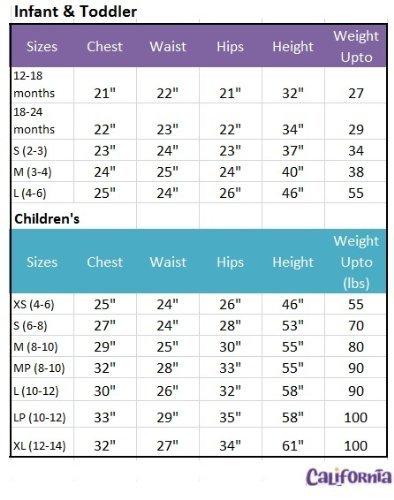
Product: California Costumes Frontier Boy/Davy Crockett Boy Costume, One Color, Large
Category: Toys & Games | Dress Up & Pretend Play | Costumes
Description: Coonskin hat.
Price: $29.91
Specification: ProductDimensions:15x11x1inches|ItemWeight:12ounces|ShippingWeight:12ounces(Viewshippingratesandpolicies)|DomesticShipping:ItemcanbeshippedwithinU.S.|InternationalShipping:ThisitemcanbeshippedtoselectcountriesoutsideoftheU.S.LearnMore|ASIN:B00VKXS2JW|Itemmodelnumber:485|Manufacturerrecommendedage:10-12years